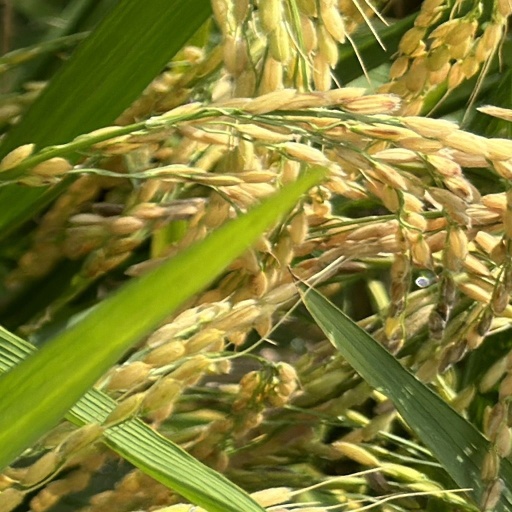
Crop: rice